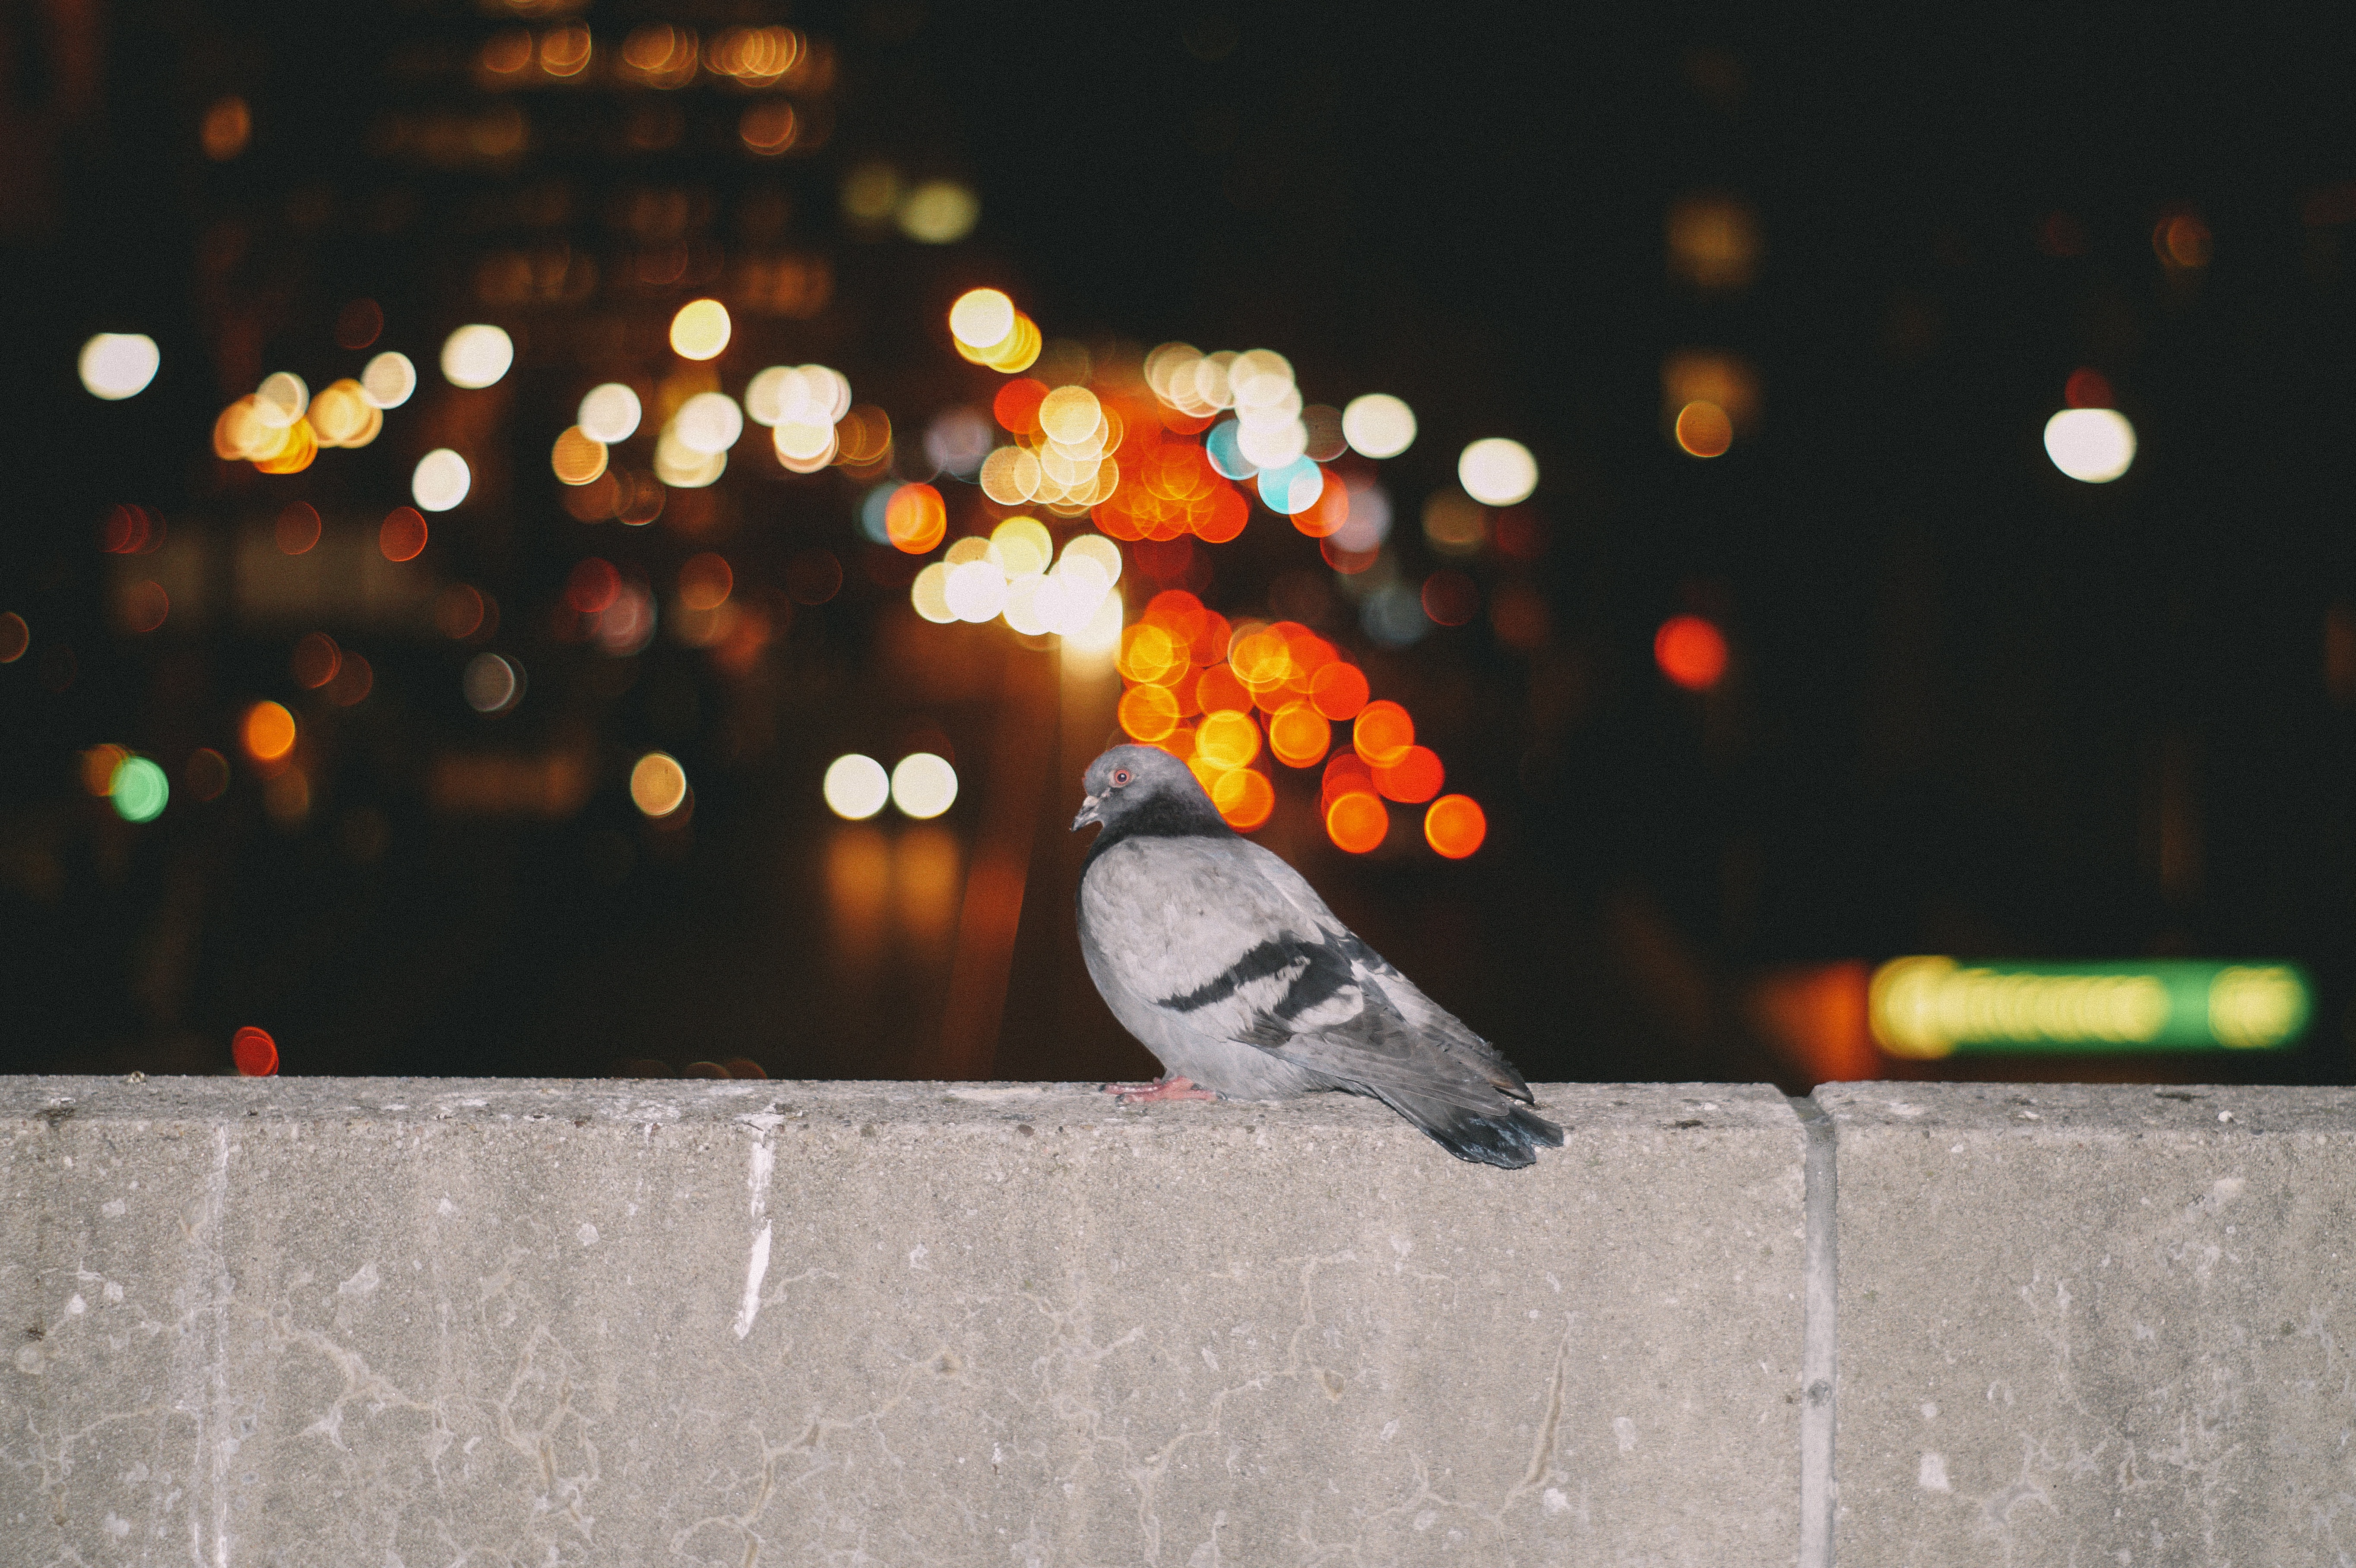
light, red, color, yellow